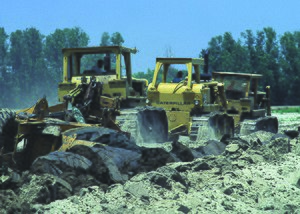
Dybdepløjning
Dybdepløjning i USA
Dybdepløjning eller reolpløjning når dybt ned i jordlaget med et klo-lignende plovskær. Det anvendes i jorder med et kraftigt allag eller jorder, der lider af traktose.